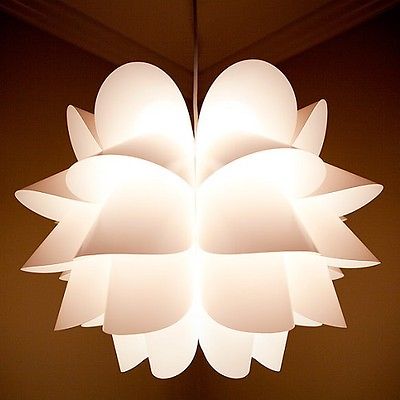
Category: lamp